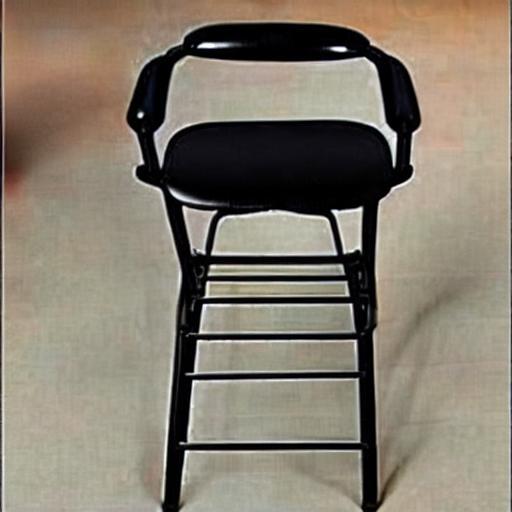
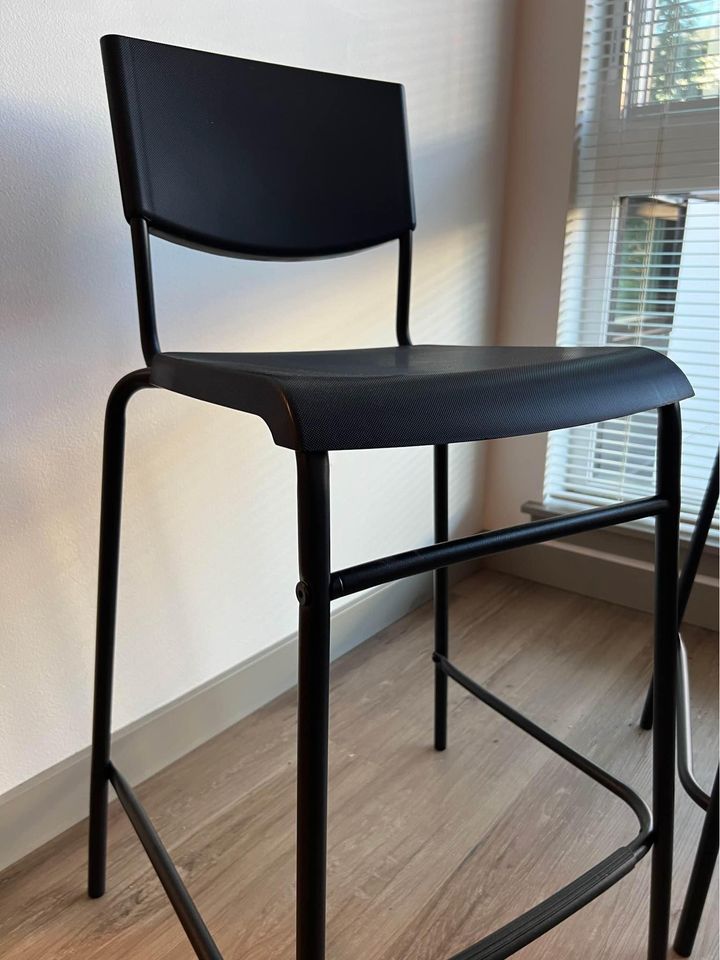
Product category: stool
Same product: no